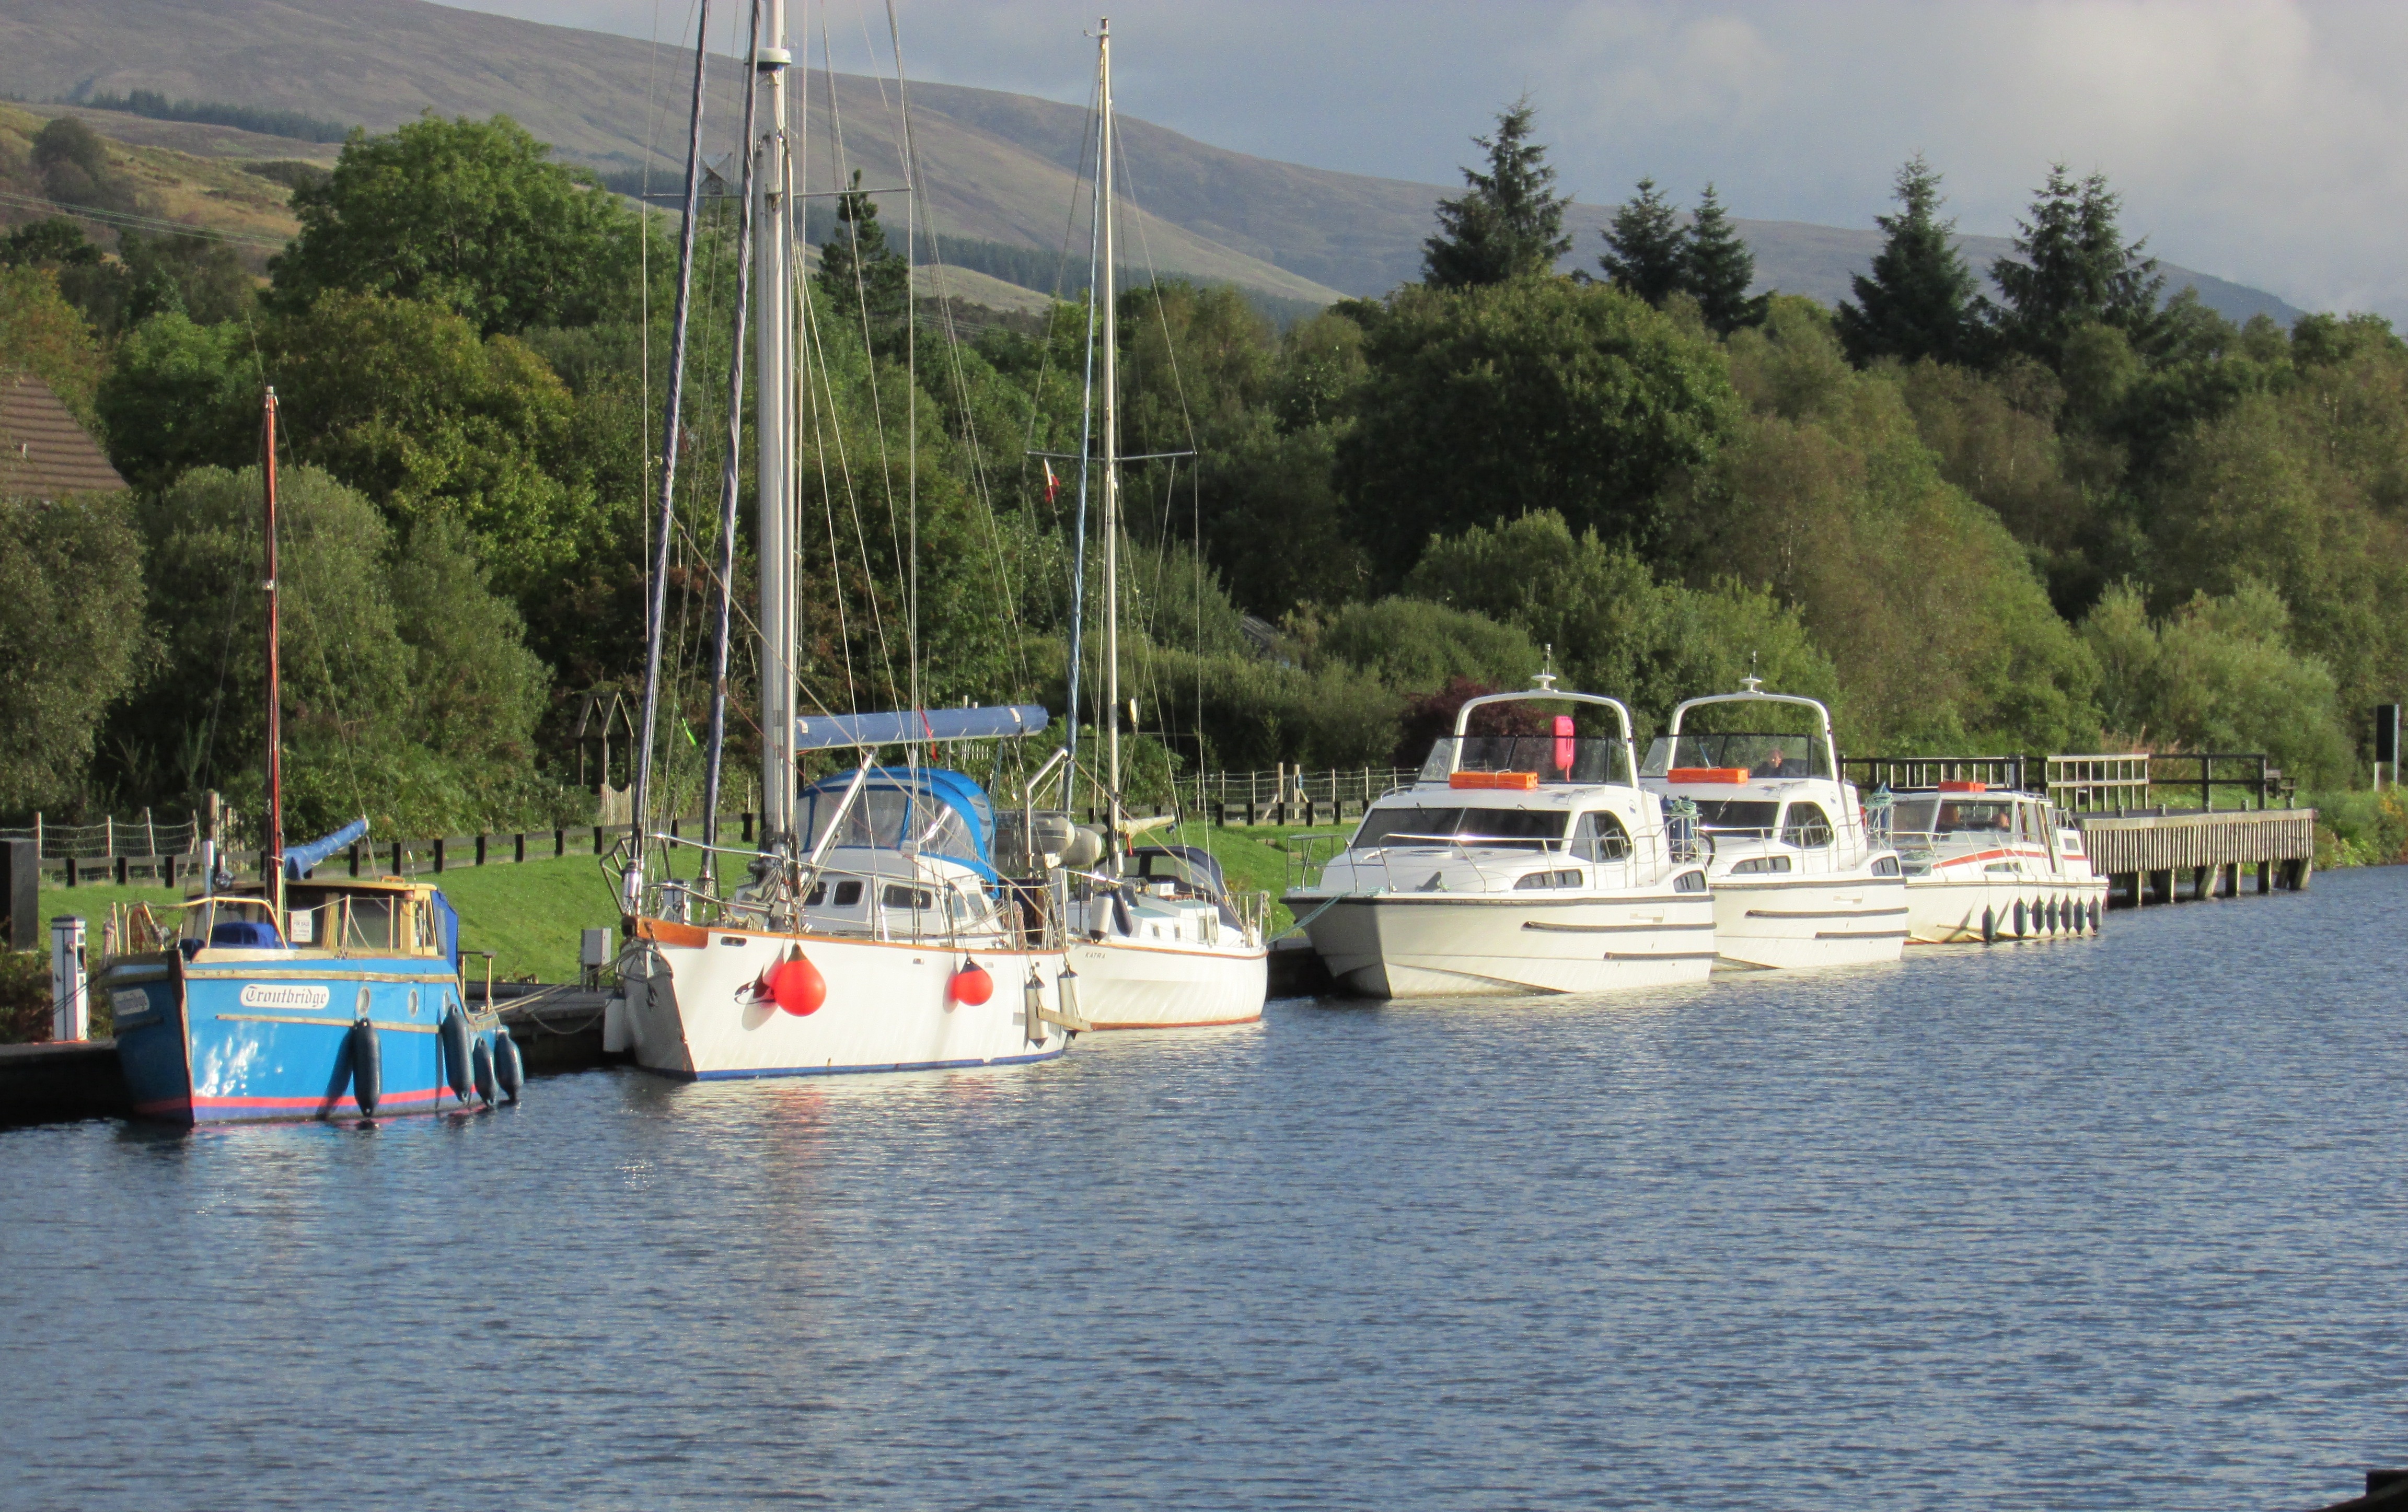
dock, boat, vehicle, sailing, bay, marina, waterway, ferry, boating, scotland, channel, watercraft, yachts, fishing vessel, fort william, neptune's staircase, caledonian canal